Agali, Palakkad

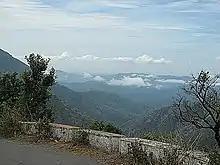
Agali Road

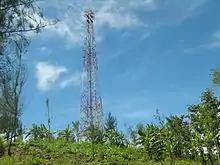
'Civilized' Agali

Agali is a village in Palakkad district in the state of Kerala, India. It forms a part of the Agali Grama Panchayat.